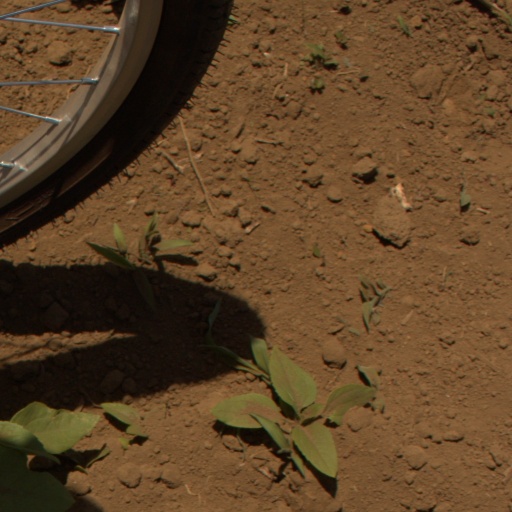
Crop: Jerusalem artichoke